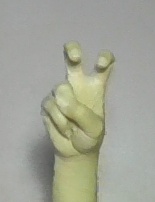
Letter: toot